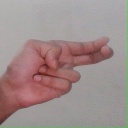
अक्षर: ह